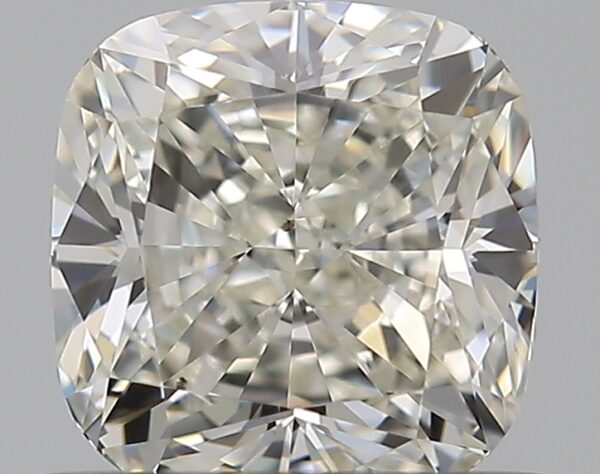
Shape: cushion
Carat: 0.7
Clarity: SI1
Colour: J
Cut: EX
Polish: EX
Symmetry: VG
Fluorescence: F
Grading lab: GIA
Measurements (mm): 5.05 x 4.96 x 3.27